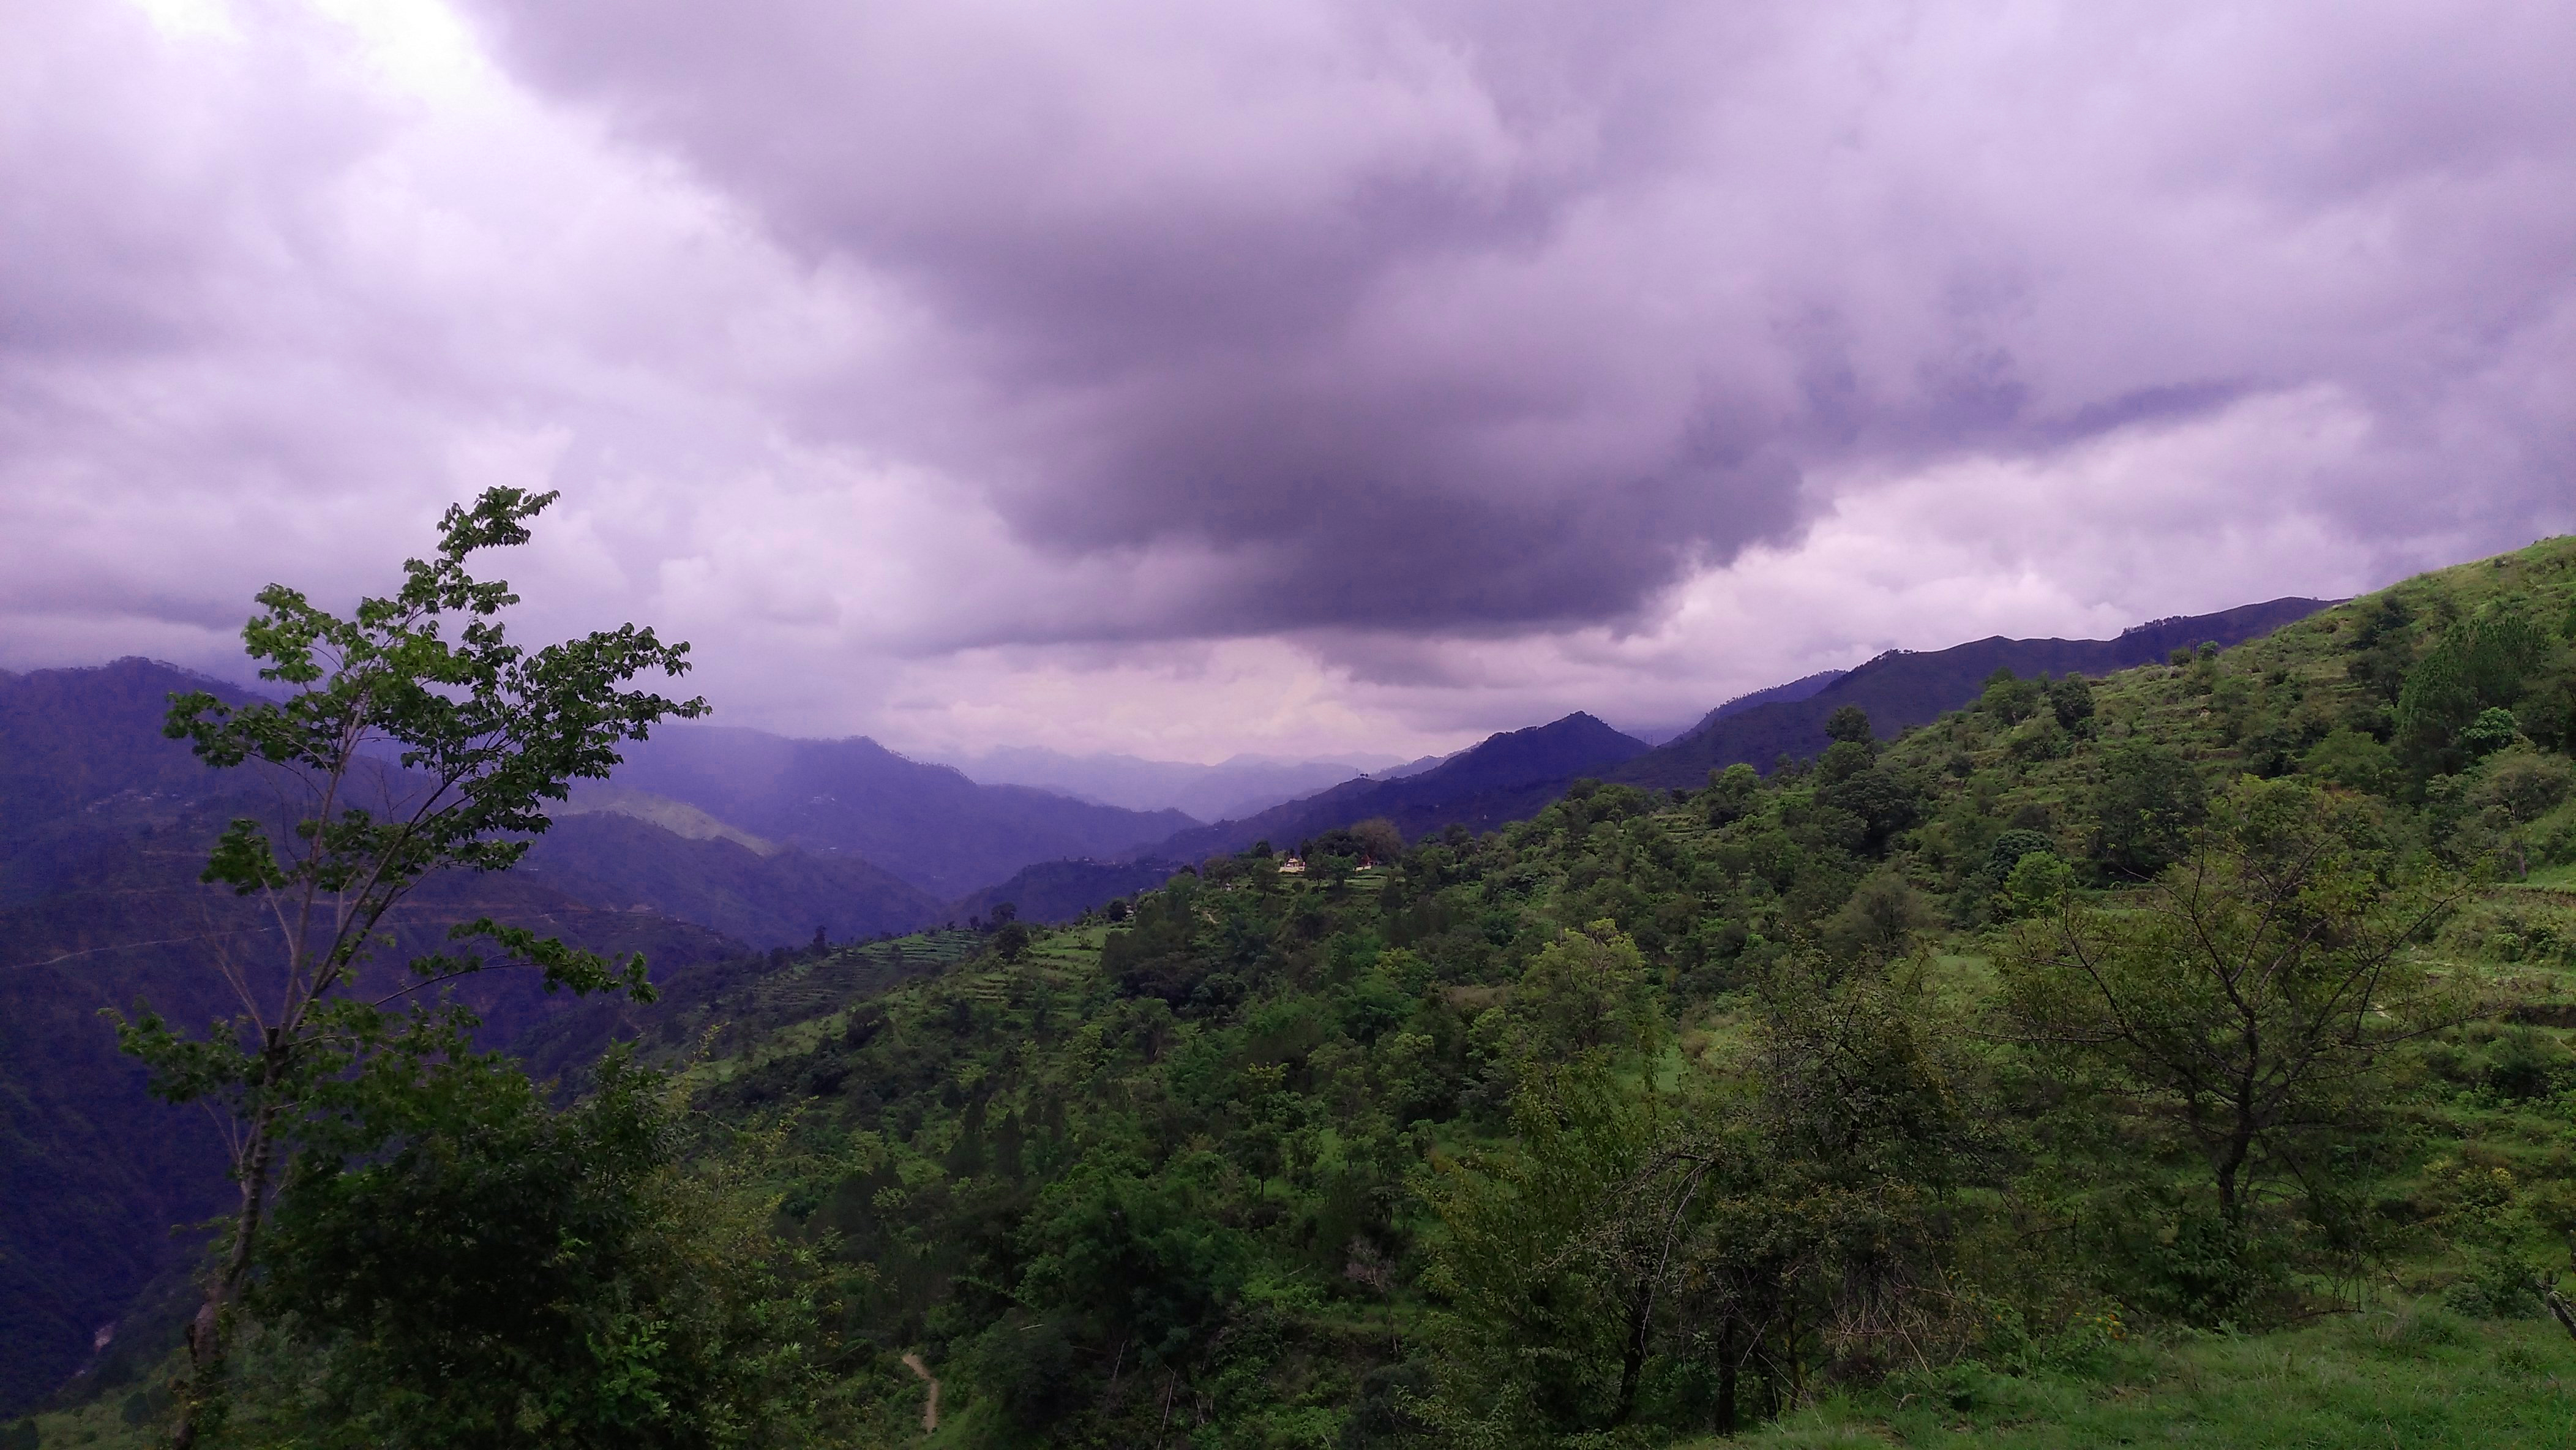
natural, nature, forest, landscape, fall, path, tree, relax, summer, sea, flower, green, outdoor, colorful, trees, scenery, calm, autumn, beach, meadow, water, spring, tranquil, highland, mountainous landforms, hill station, vegetation, hill, sky, mountain, cloud, wilderness, atmospheric phenomenon, natural environment, mountain range, biome, jungle, mount scenery, rural area, fell, valley, rainforest, leaf, plant community, grassland, ridge, cumulus, meteorological phenomenon, national park, tropical and subtropical coniferous forests, terrain, shrubland, plain, chaparral